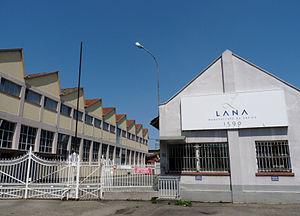
Manufacture de papier Lana à la Robertsau (Strasbourg). Fondée en 1590, rachetée par Hahnemühle (All.)
La Robertsau est le quartier le plus septentrional de Strasbourg, autrefois maraîcher et aujourd'hui essentiellement résidentiel.